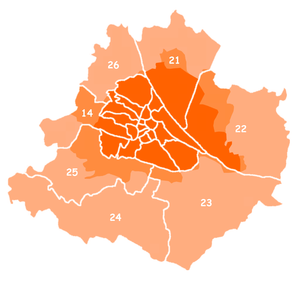
Vienne se divise politiquement en 23 arrondissements. Les Viennois les désignent soit par leur nom soit par leur numéro. Ces numéros sont inscrits sur tous les panneaux indicatifs des noms de rues et forment le deuxième et le troisième chiffre du code postal. En langage familier, il est possible d'utiliser le mot Hieb au lieu de Bezirk.